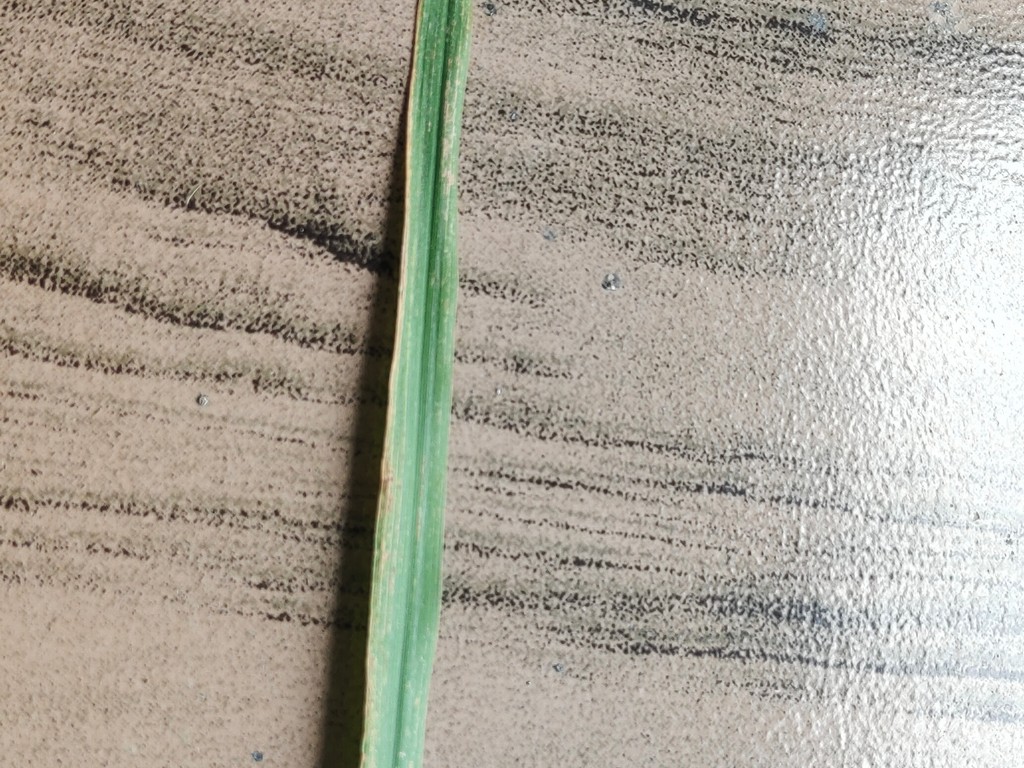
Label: Unhealthy